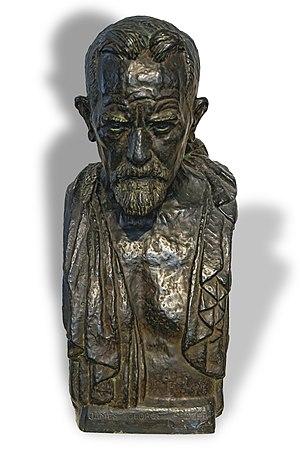
Le musée Ingres-Bourdelle, anciennement musée Ingres, est un musée d'art et d'archéologie installé dans l'ancien hôtel de ville, qui fut le palais épiscopal des évêques de Montauban, construit au XVIIᵉ siècle en France.